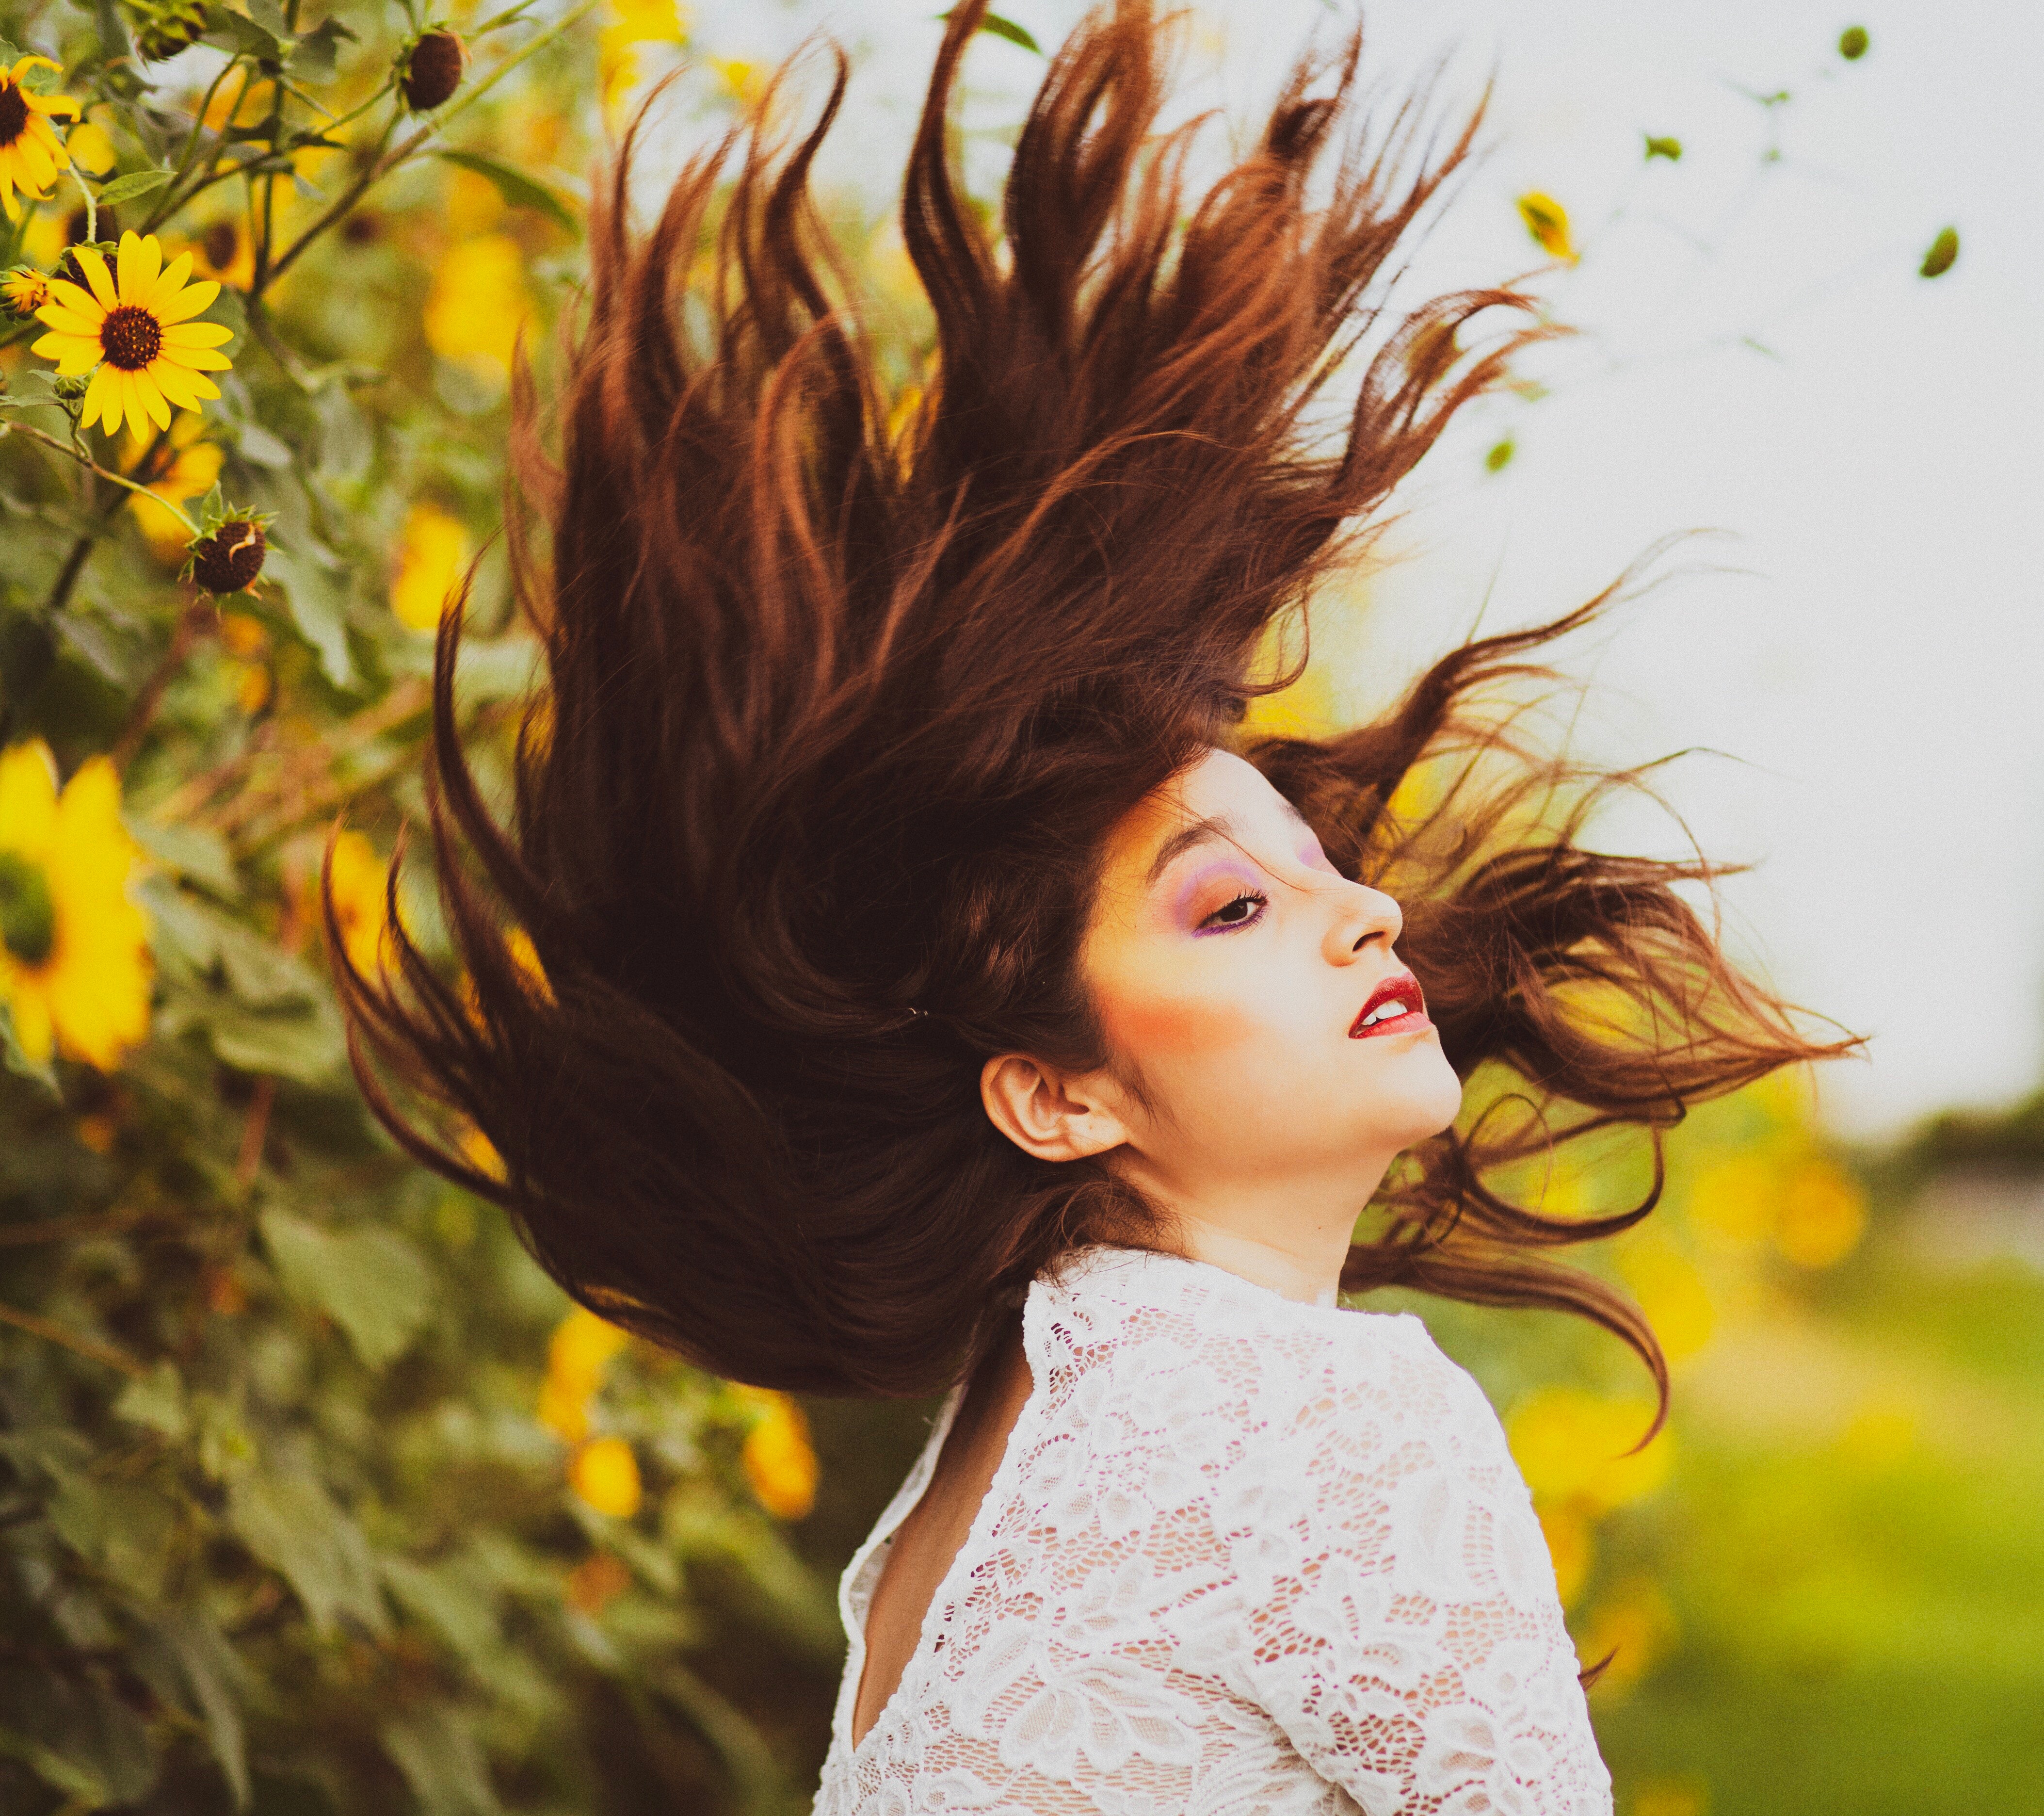
hair, People in nature, yellow, hairstyle, beauty, leaf, sunlight, shoulder, photography, tree, summer, long hair, plant, headpiece, dress, brown hair, photo shoot, autumn, portrait, happy, fawn, hair accessory, flower